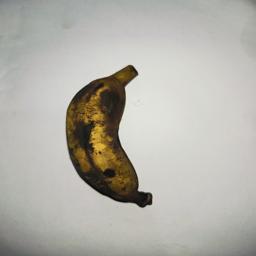
Banana variety: Bangla Kola